Thomas Fyshe Palmer

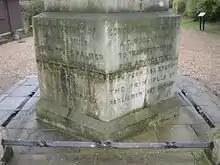
Nunhead Cemetery Monument inscription.

A monument was erected in the Old Calton Cemetery, Edinburgh, in 1844 to commemorate Palmer, Muir, and the other Scottish Martyrs. In 1852 a second, smaller monument was erected at Nunhead Cemetery in London.